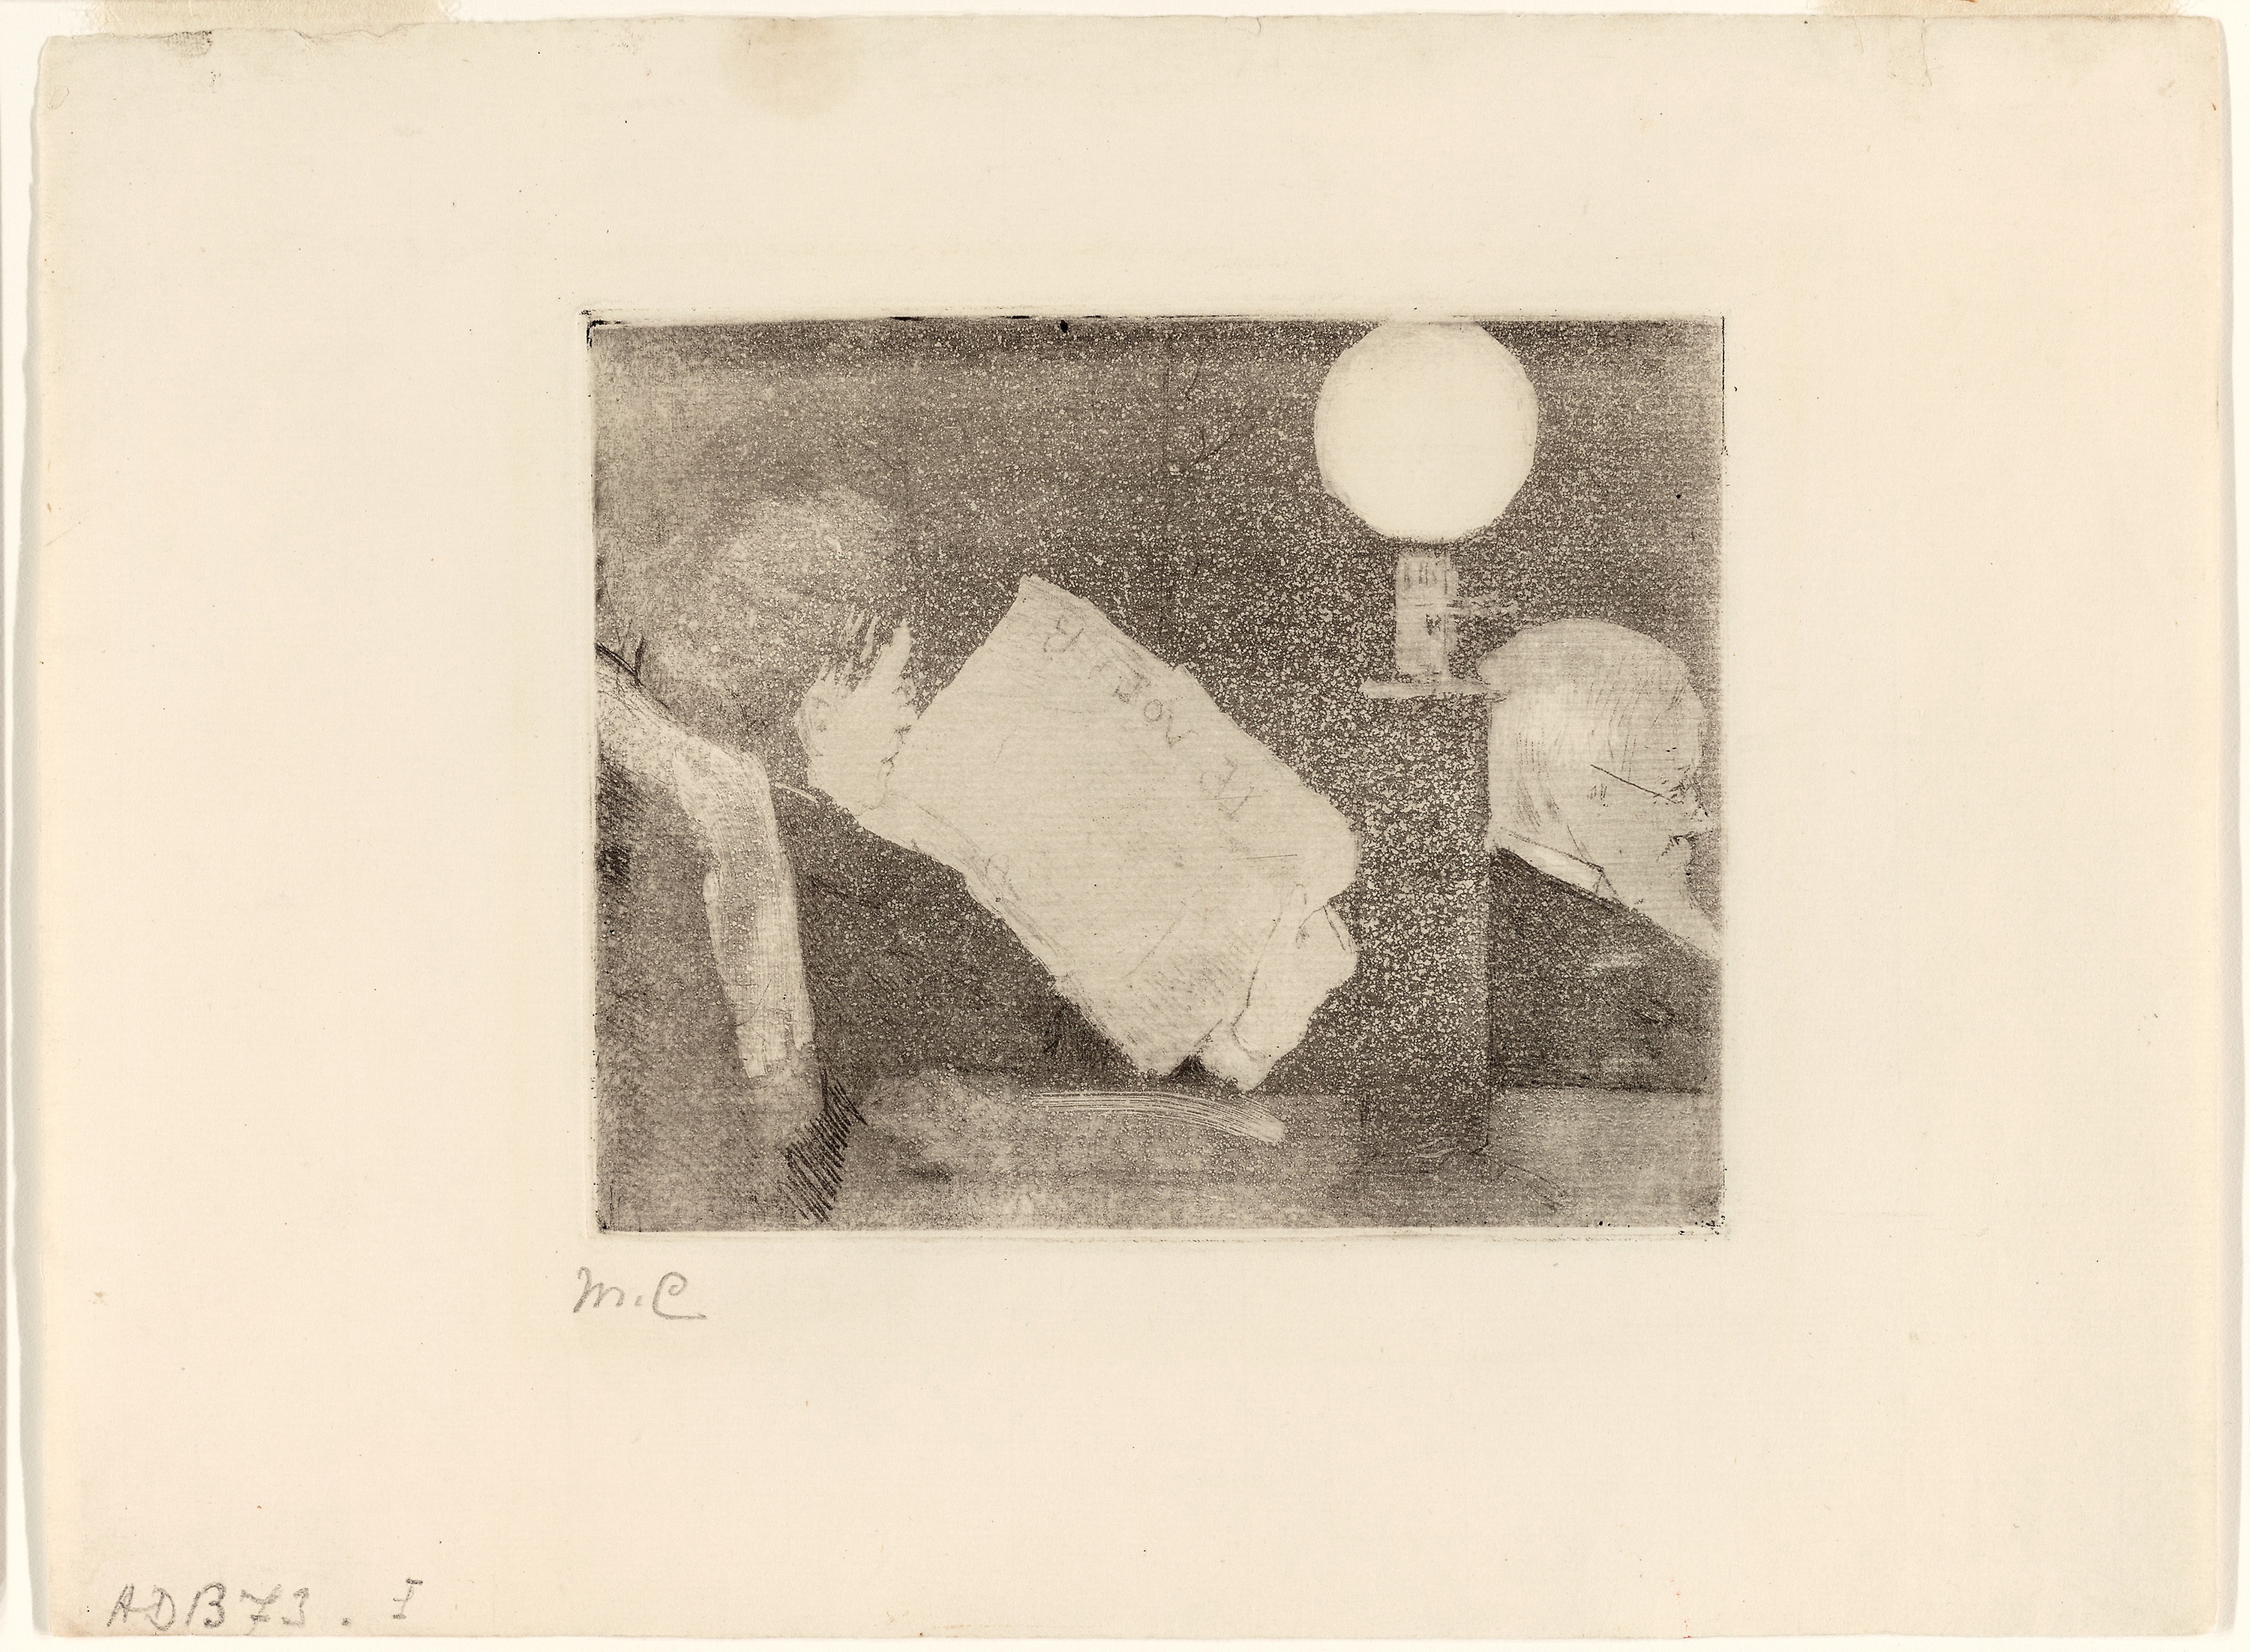
drawing, picture frame, artwork, painting, paper, still life